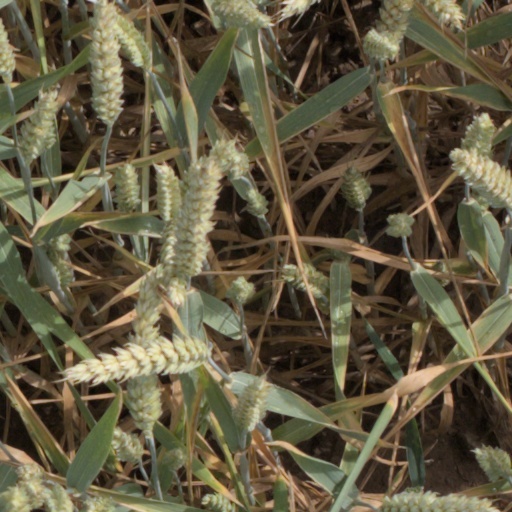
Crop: wheat